Evel Knievel (1971 film)

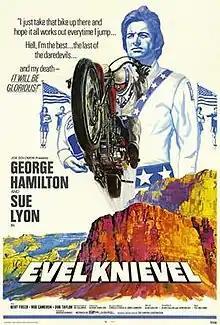
Film poster by Joseph Smith

Evel Knievel is a 1971 American biographical film starring George Hamilton as motorcycle daredevil Evel Knievel.